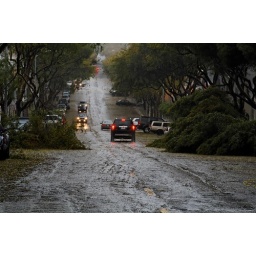
Although you can't see it in this picture, there is a red car in the tree on the right.